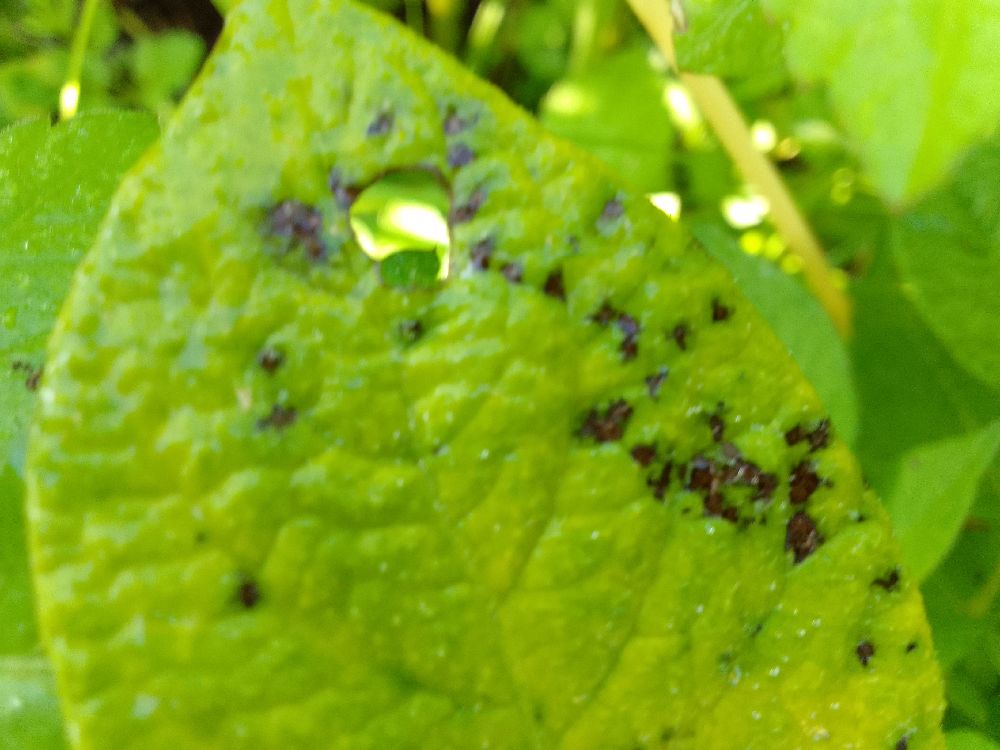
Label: Early blight